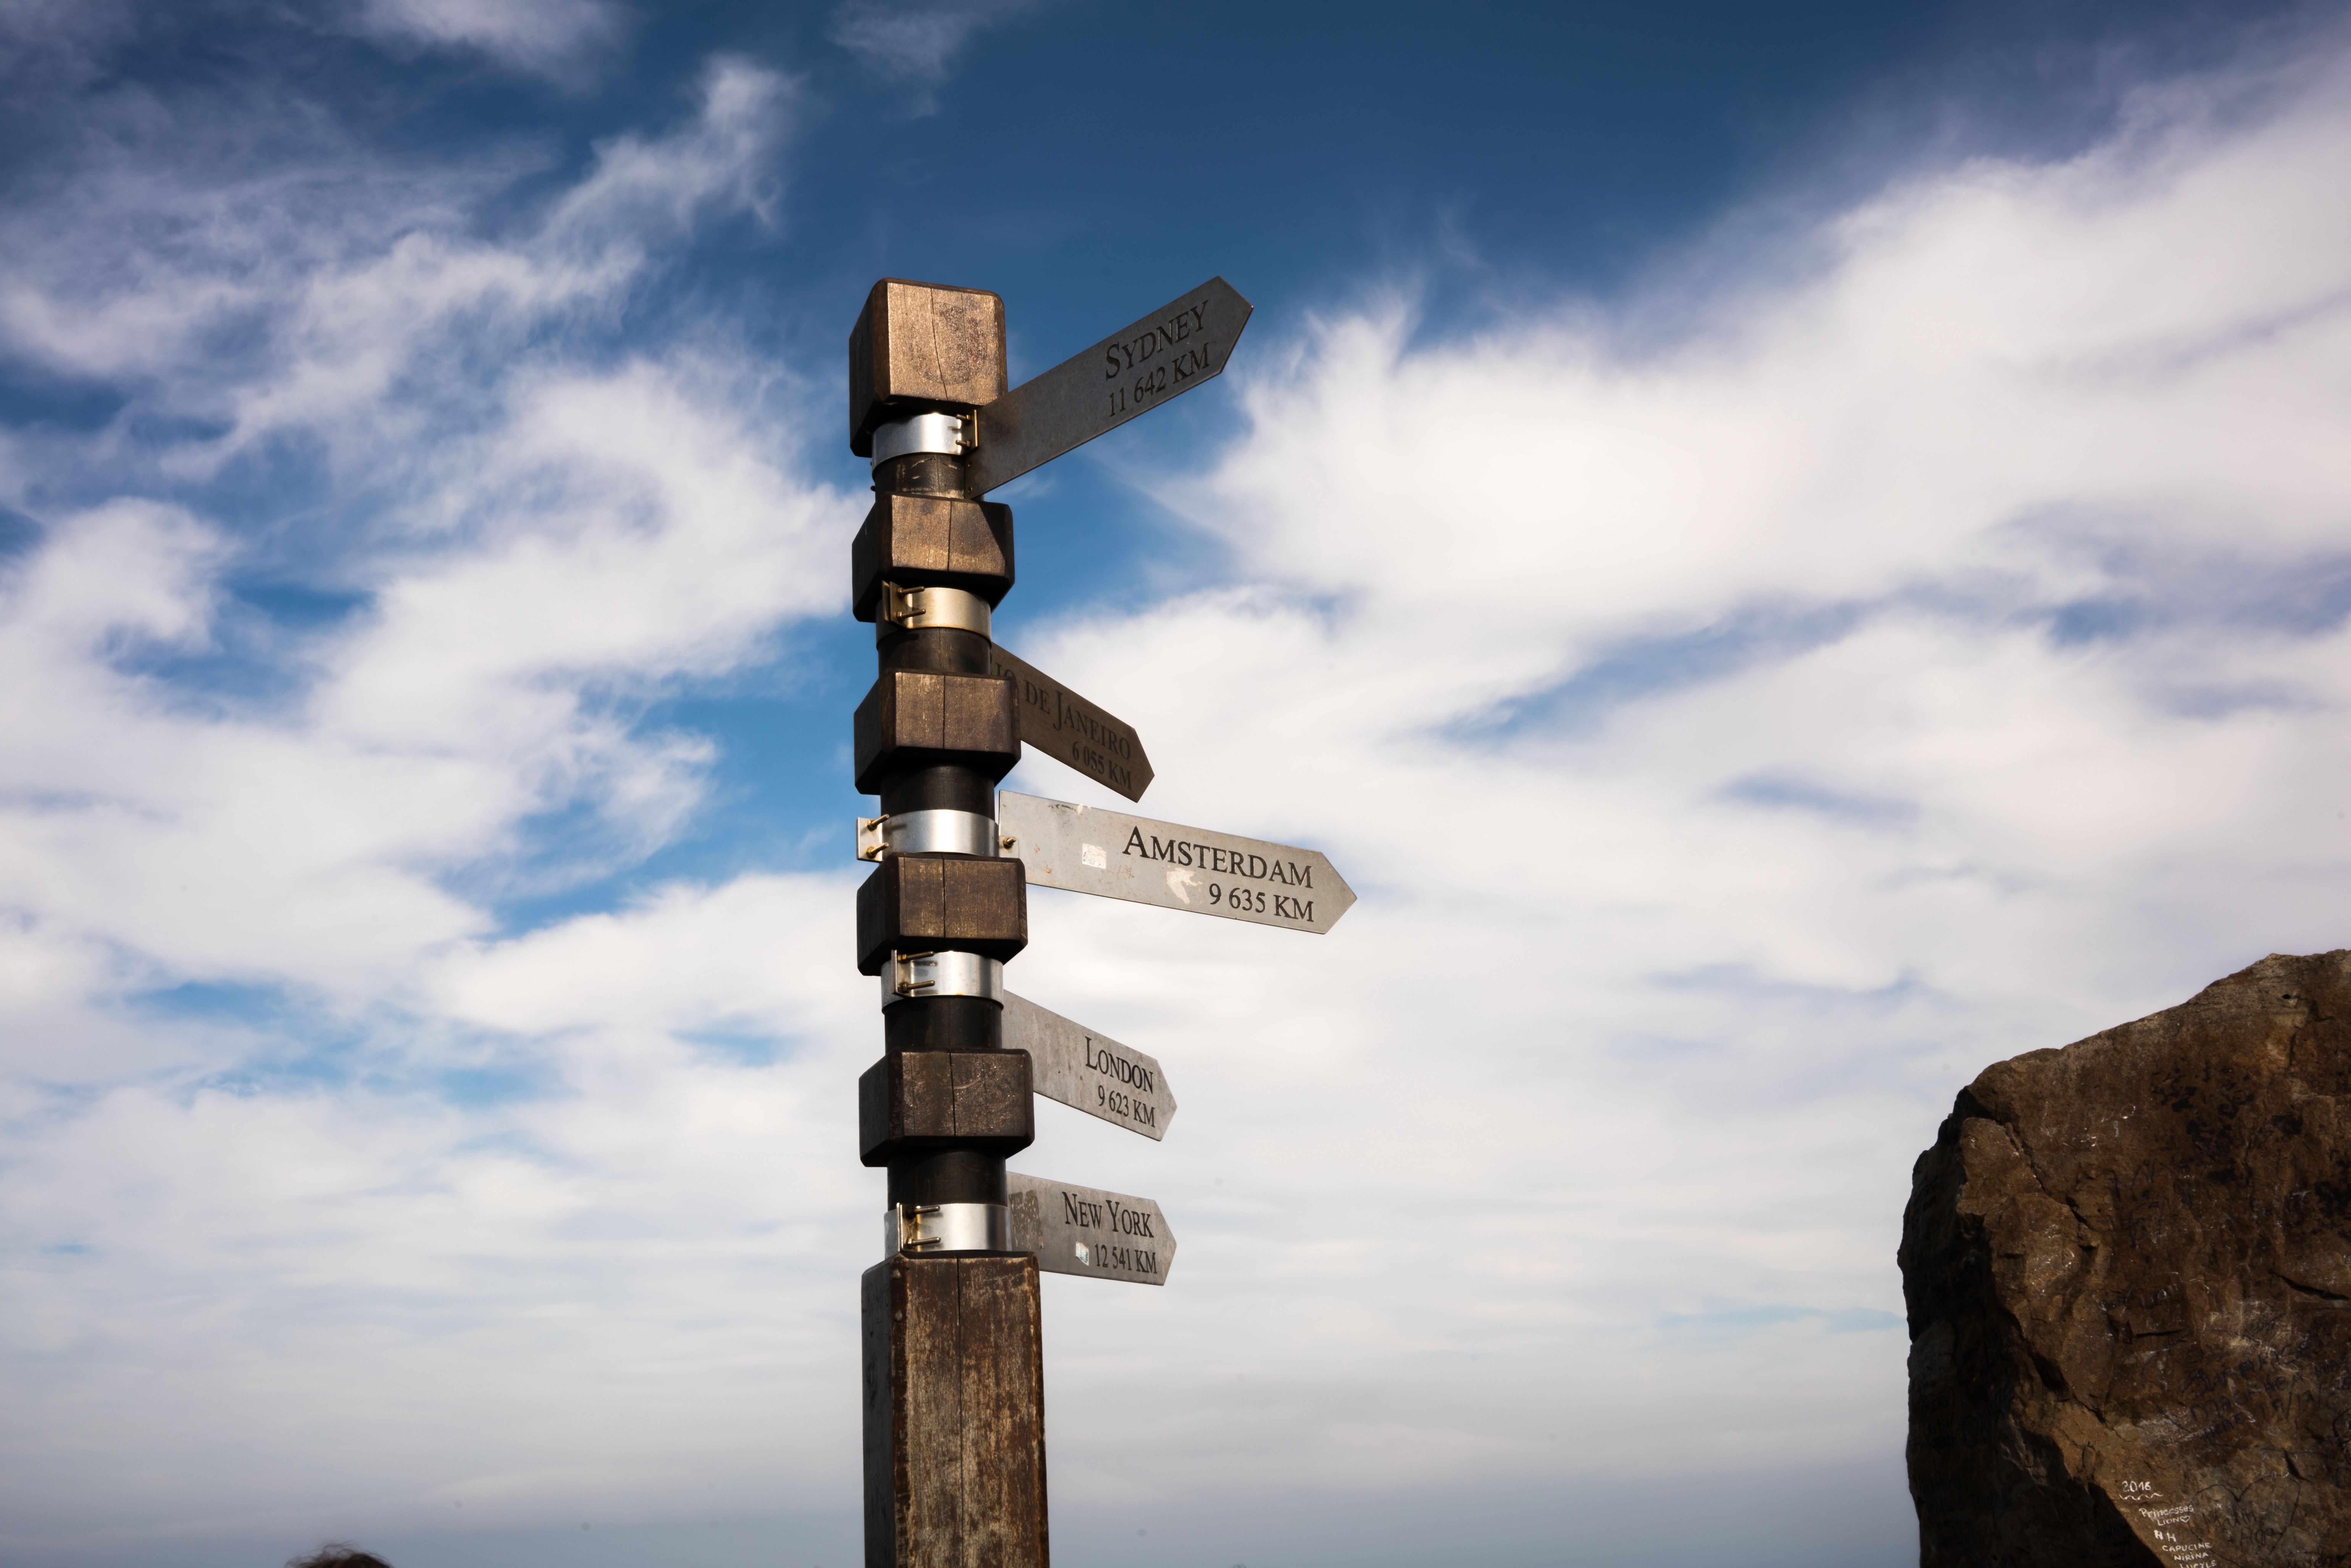
cloud, sky, wind, monument, tower, symbol, landmark, blue, street light, cross, lighting, sculpture